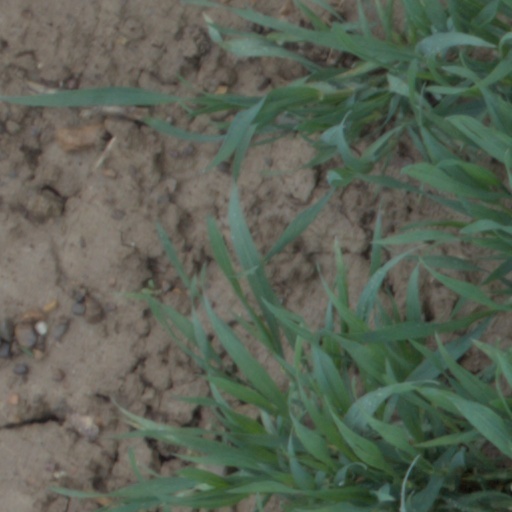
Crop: wheat